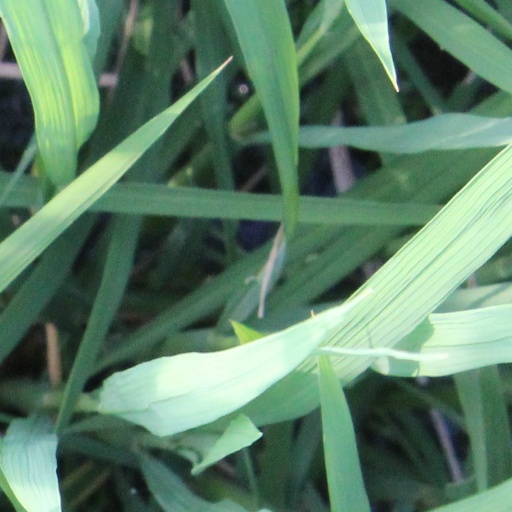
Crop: rice